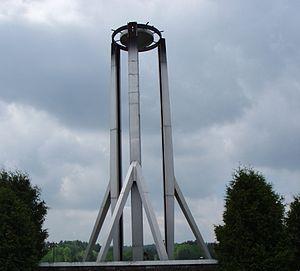
La flamme olympique, appelée aussi torche olympique ou flambeau olympique bien que le Comité international olympique fasse une distinction entre ces termes, est un symbole de l'idéal olympique. Elle fait partie du cérémonial des Jeux olympiques : allumage puis relais de la flamme olympique, le dernier relayeur faisant le tour du stade avant de rejoindre une vasque qu'il embrase grâce à sa torche.
Les Jeux olympiques d'hiver de 1980, officiellement connus comme les XIIIᵉˢ Jeux olympiques d'hiver, ont lieu à Lake Placid aux États-Unis du 13 au 24 février 1980. C'est la deuxième fois après 1932 que les Jeux se déroulent dans cette localité de l'État de New York comptant 3 000 habitants en 1980. Déjà candidat en 1948, 1952, 1956, 1968 et 1976, Lake Placid reçoit l'organisation des Jeux fin 1974, en tant qu'unique prétendant final. Certains sites de 1932 sont rénovés pour 1980. Les Jeux sont réussis sur le plan sportif mais l'organisation est critiquée à cause de nombreux problèmes de transports. Les Jeux de 1980 sont les derniers à se dérouler dans une ville de moins de 15 000 habitants.